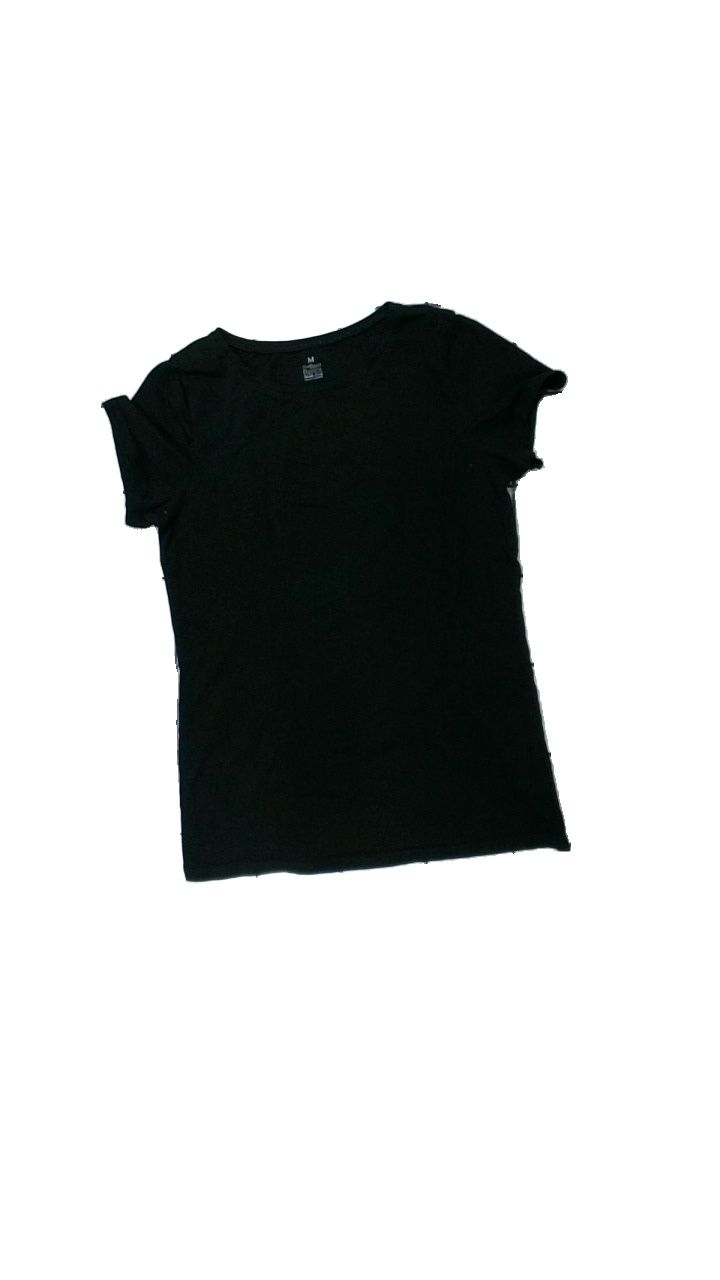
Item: T-shirt (Ladies)
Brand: Kappahl
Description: svart t-shirt, lite luddig
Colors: Black
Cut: Regular
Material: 100% cotton
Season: All
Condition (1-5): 4
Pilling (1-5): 5
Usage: Reuse
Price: <50